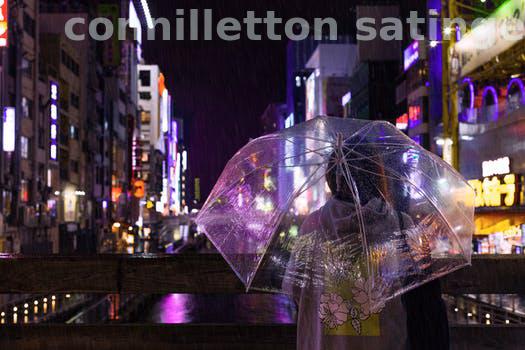
Label: Watermark